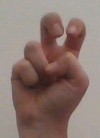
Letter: toot